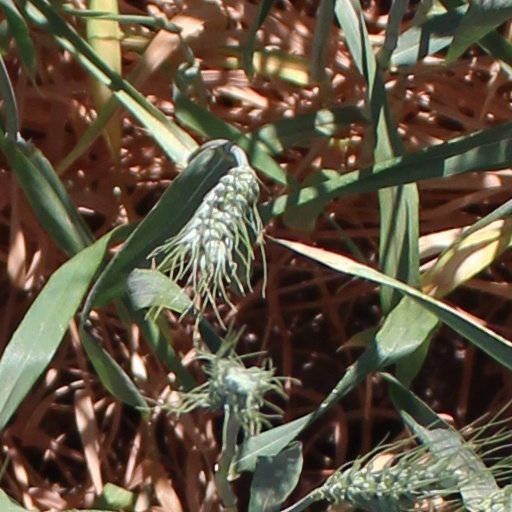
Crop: wheat